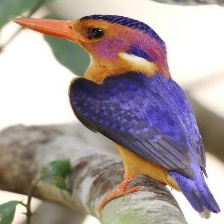
Species: PYGMY KINGFISHER
Scientific name: ISPIDINA PICTA